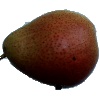
Label: Pear Forelle 1